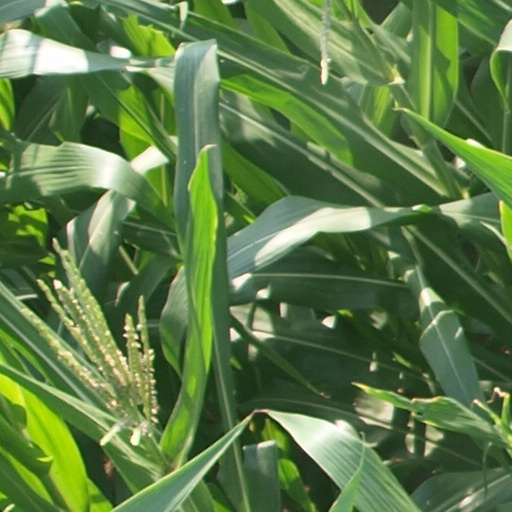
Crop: maize; corn